1950 FIFA World Cup

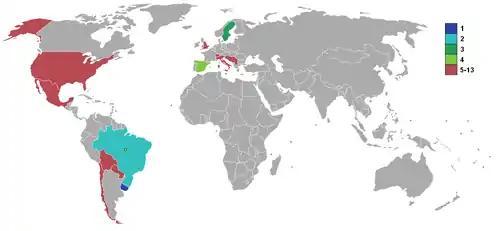
Participating countries after 3 of the 16 qualifying countries withdrew.

Before the qualification competition, George Graham, chairman of the Scottish Football Association (SFA), had said that Scotland would only travel to Brazil as winners of the Home Championship (England, by contrast, had committed to attending, even if they finished in second place). After Scotland ended up in second place behind England, the Scottish captain George Young, encouraged by England captain Billy Wright, pleaded with the SFA to change its mind and accept the place in Brazil; however, Graham refused to change his position and so Scotland withdrew from the tournament.